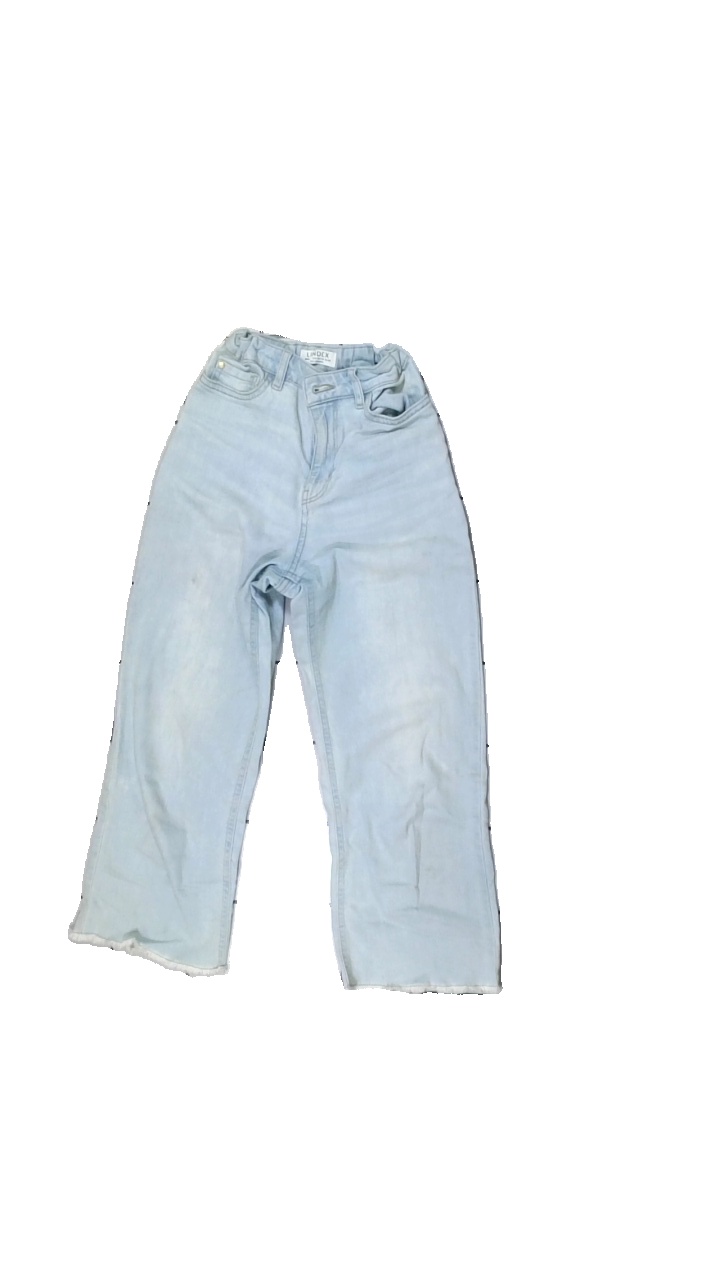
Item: Jeans (Children)
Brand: Lindex
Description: wide leg jeans
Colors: Blue
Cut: Loose
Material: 100% Cotton
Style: Denim
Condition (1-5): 2
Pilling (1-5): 5
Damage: stained
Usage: Reuse
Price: <50